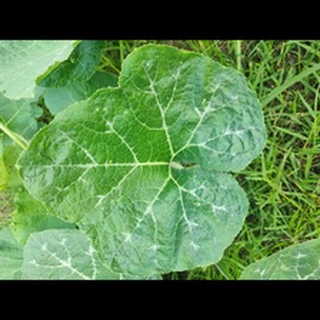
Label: pumpkin_bacterial_leaf_spot